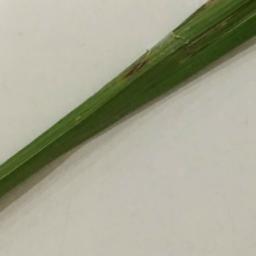
Label: Rice___Brown_Spot